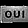
Label: Bag